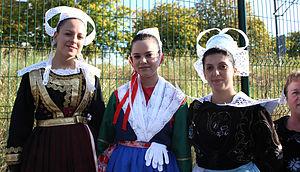
Le Pays fouesnantais est une aire de tradition bretonne comprenant huit communes du Finistère sud, situées à l'est de l'Odet. Délimité par le port d'un costume qui lui est propre, il forme la partie occidentale d'une aire plus vaste, de traditions apparentées : la Giz Fouen, avec laquelle il ne doit pas être confondu. Le Pays fouesnantais est réputé pour l'élégance de ses coiffes, pour sa douceur de vivre et pour la qualité de son cidre.
La Giz Fouen, ou « mode de Fouesnant », est une mode vestimentaire bretonne qui donne son nom à une aire de tradition occupant le sud-est de l'ancien évêché de Cornouaille. Cette grande aire regroupe une trentaine de communes. Elle est subdivisée en neuf terroirs, correspondant à neuf variantes principales de la mode giz fouen.